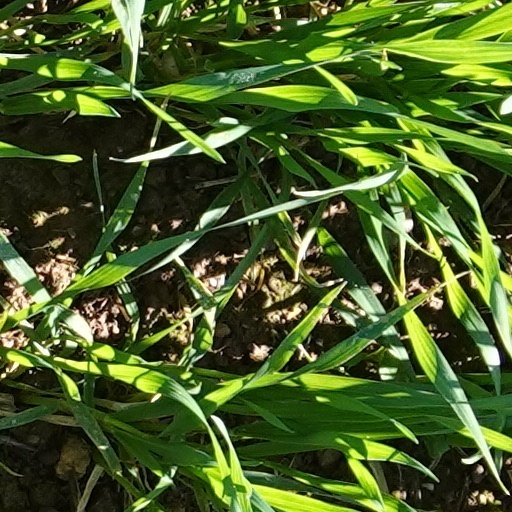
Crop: wheat